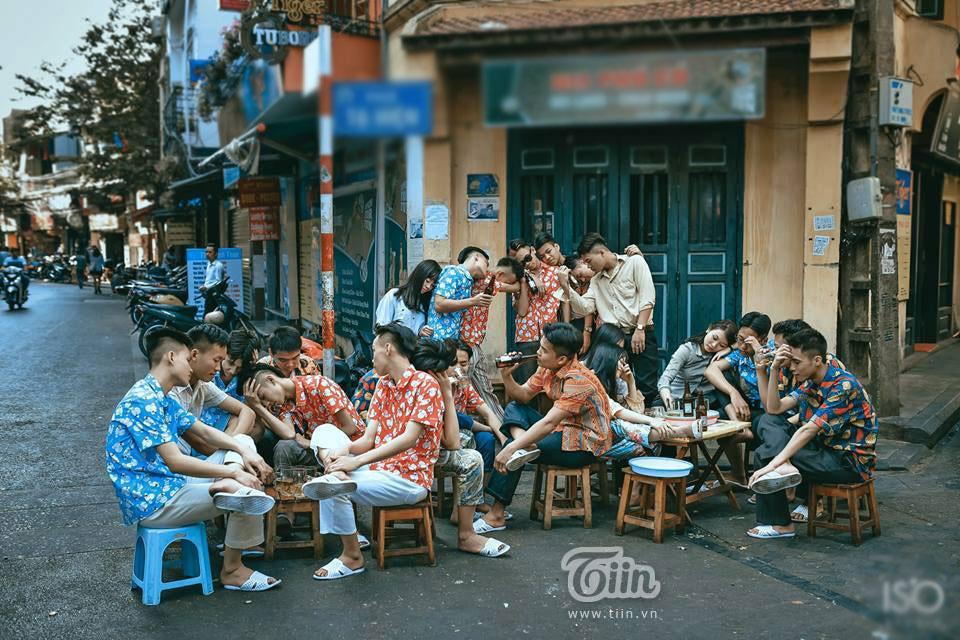
có một nhóm bạn trẻ đang xuất hiện ở bên vệ đường